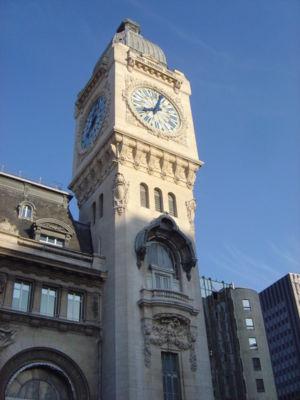
L'affaire Empain a défrayé la chronique au début de l'année 1978, à la suite de l'enlèvement à Paris d'un homme d'affaires belge, le baron Édouard-Jean Empain, à l'époque riche héritier et président-directeur général du groupe Empain-Schneider. Grâce au travail des enquêteurs, l'homme sera libéré après 63 jours de captivité.